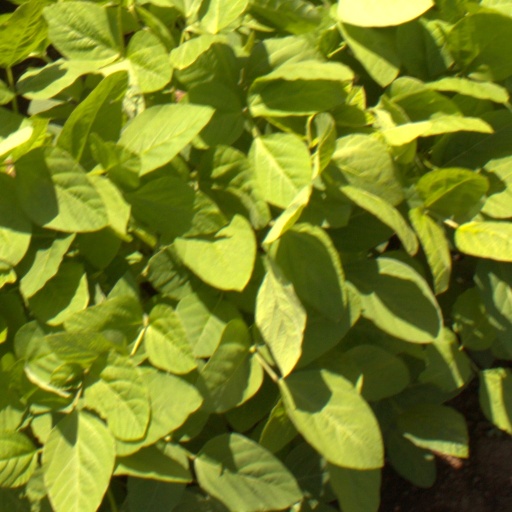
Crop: soybean